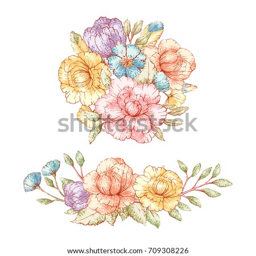
set of vintage floral bouquets isolated on white background .